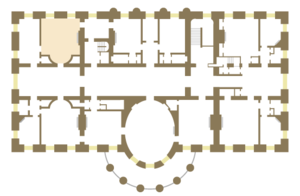
La Salle à manger du président est située dans le coin nord-ouest du deuxième étage de la Maison-Blanche, résidence du président des États-Unis.